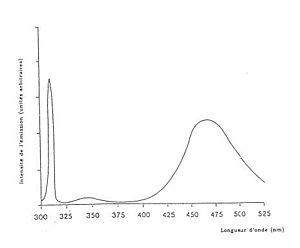
spectre émission xecl
Le chlorure de xénon est une molécule exciplexe découverte dans les années 1970. Elle est à la base d'un laser à excimère dont la longueur d'onde d'émission est 308 nm. Il est très utilisé notamment en médecine. L'une de ses utilisations les plus étonnantes est son emploi pour simuler l'image du corps qui se trouve sur le Suaire de Turin. Ces expériences montrent la possibilité qu'une salve directionnelle de radiations ultraviolettes puisse avoir joué un rôle dans la formation de l'image présente sur le Suaire. Le résultat montre des analogies avec l'original à l'échelle microscopique pour les fils et fibres irradiés. Seule la profondeur de la coloration induite ne coïncide pas avec l'original. L'autre problème est que l'application d'une fine couche de sucre comme c'est le cas sur l'original, fait disparaître les changements morphologiques induits par les irradiations laser. Cette expérience appuie l'hypothèse que la formation de l'image puisse être due à une décharge de couronne UV ou VUV.